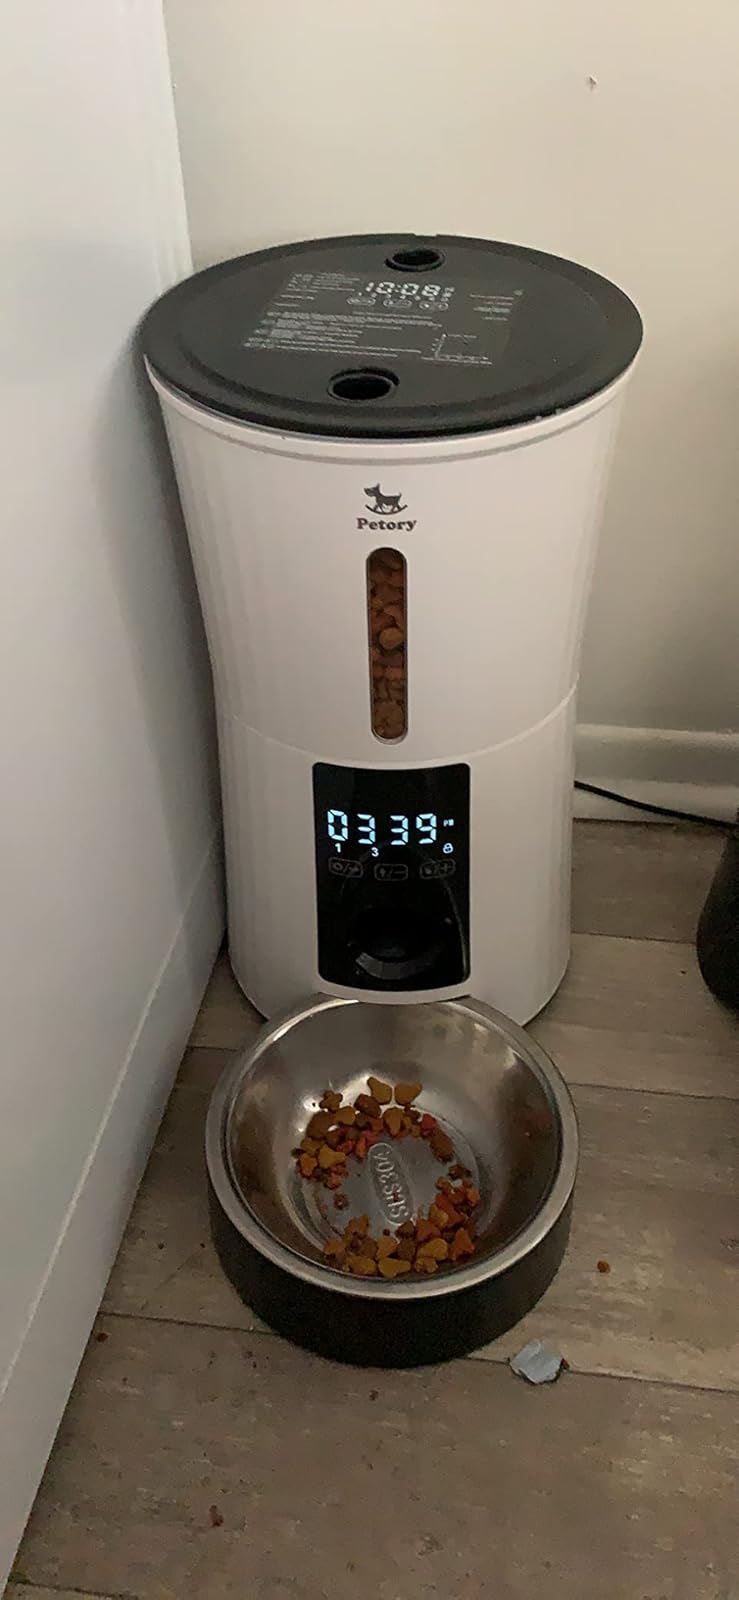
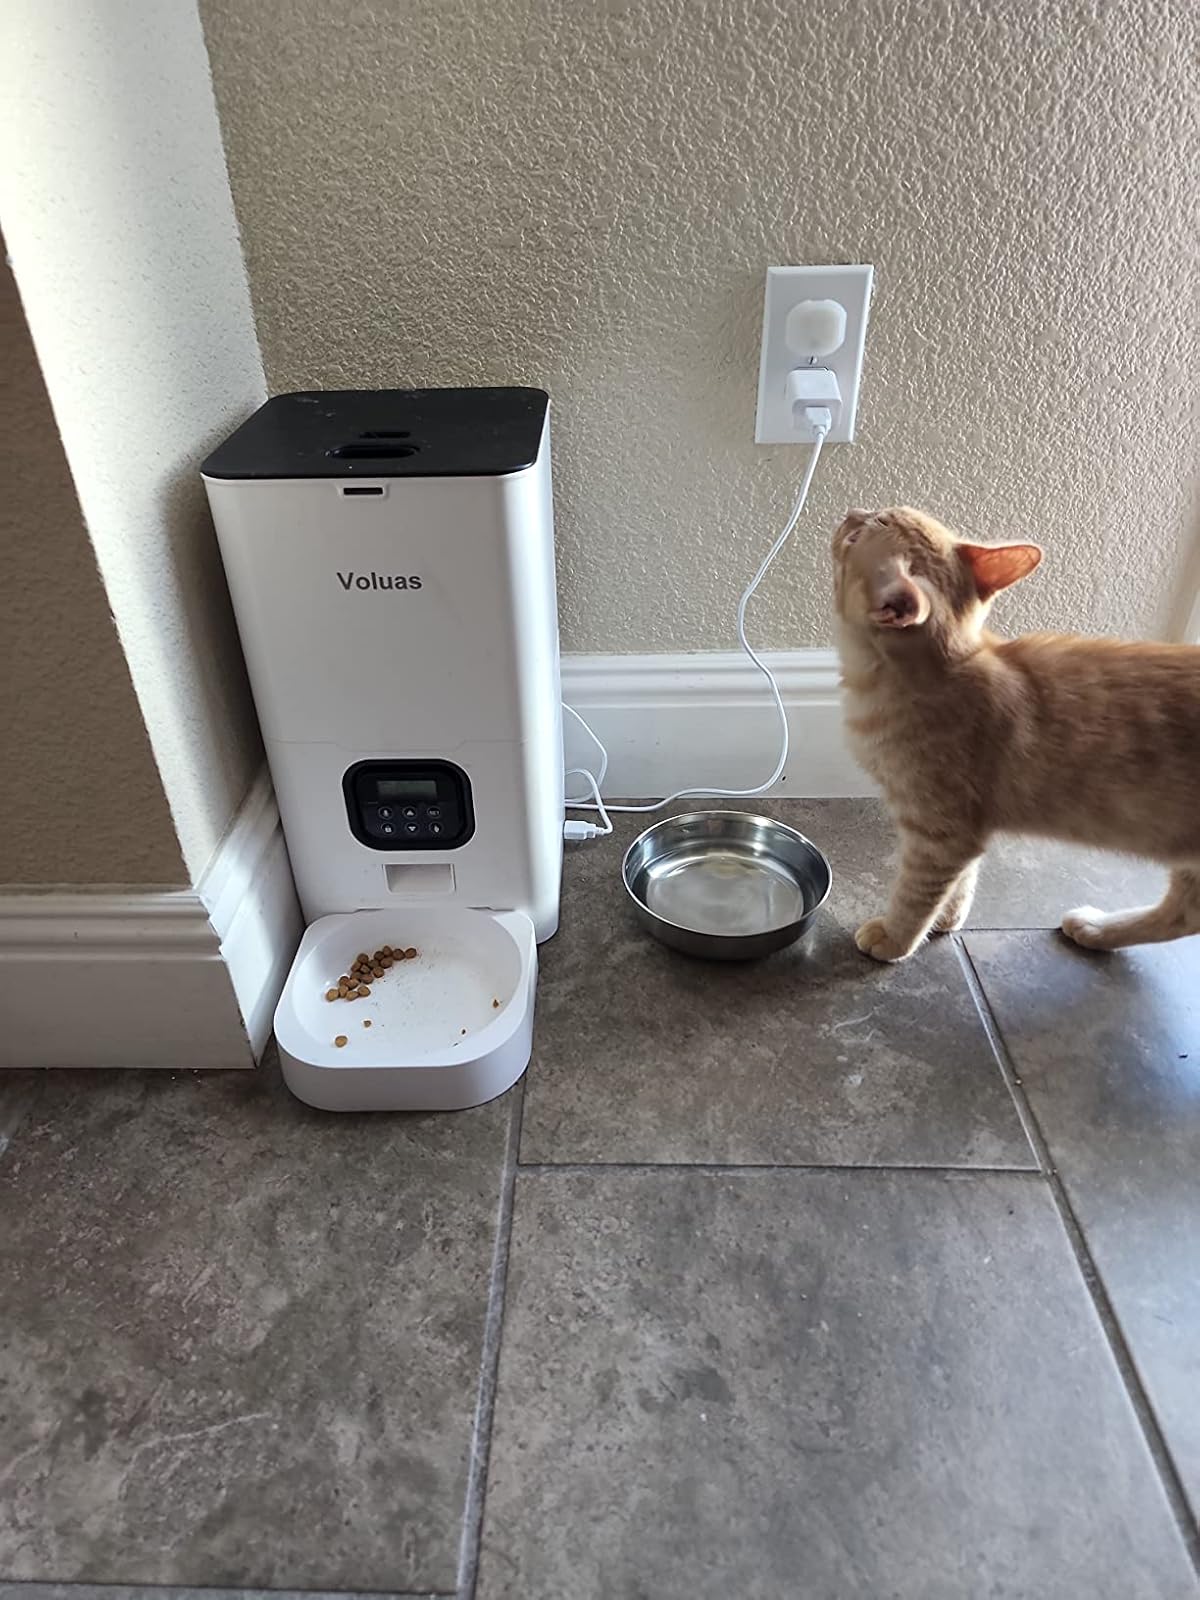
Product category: items_feeder
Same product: no